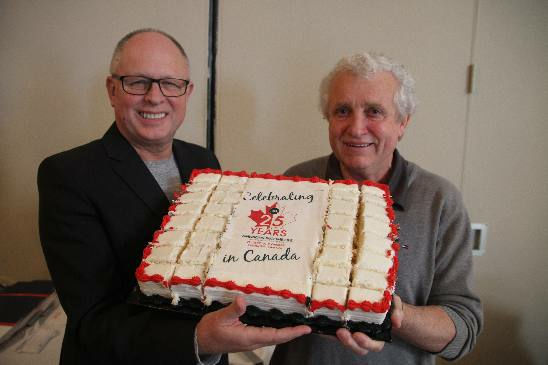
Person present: Yes